Dunvegan

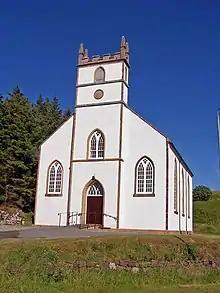
Dunvegan Parish Church

Dunvegan Parish Church, also known as Duirinish Parish Church, is located in Dunvegan. It is a Gothic Revival rectangular church with a battlemented tower, which belongs to the Church of Scotland. The church was built between 1823 and 1832 and is now a Category A listed building. Its Historic Environment Scotland listing refers to "a good set [of] sabre legged Elders' chairs".